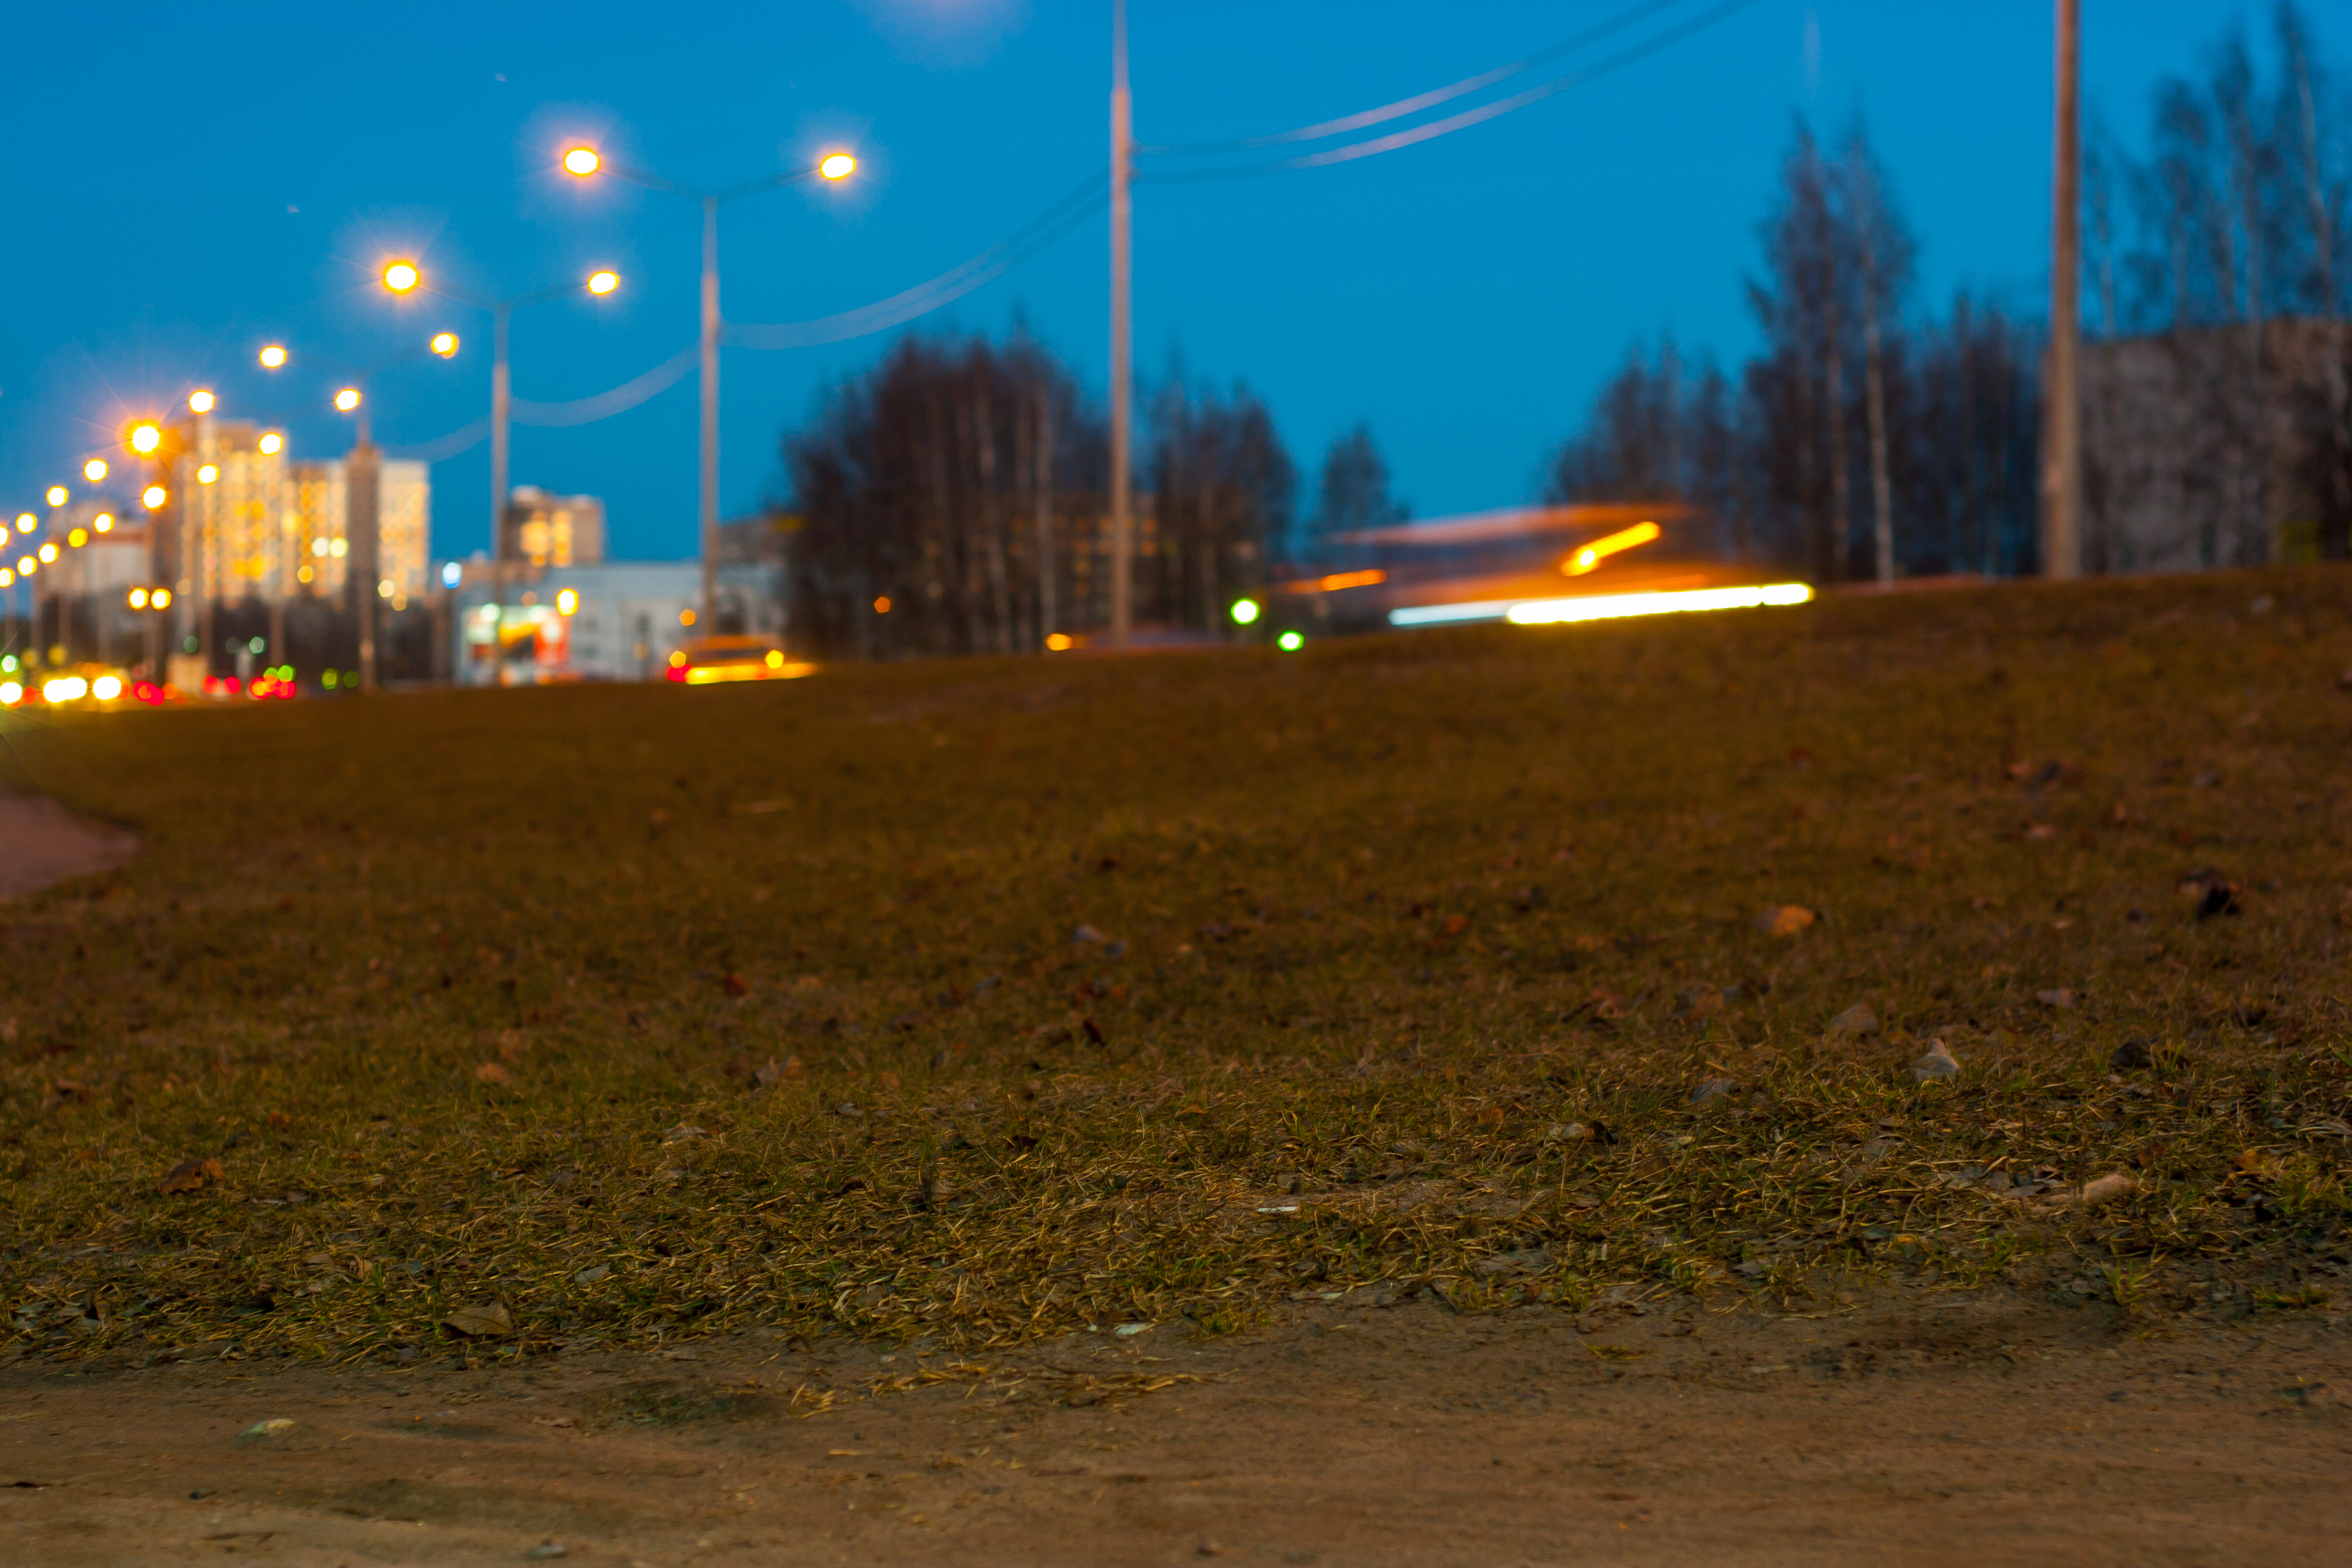
images, sky, street light, plant, automotive lighting, cloud, nature, road surface, lighting, asphalt, tree, grass, landscape, road, Tints and shades, electricity, midnight, horizon, overhead power line, darkness, grassland, tar, soil, city, public utility, lens flare, evening, dusk, light fixture, winter, rolling, shadow, Security lighting, natural landscape, reflection, field, night, street, highway, freezing, wind, autumn